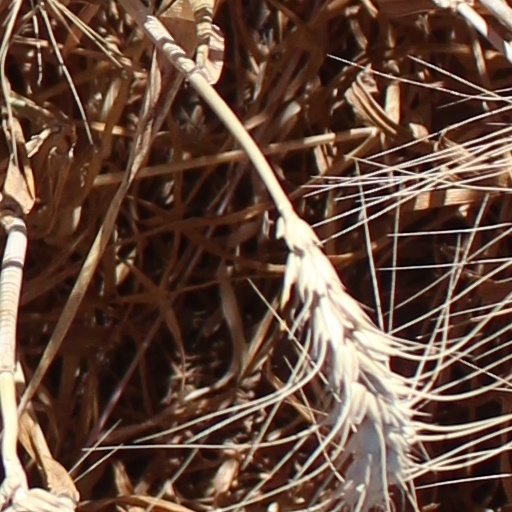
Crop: wheat